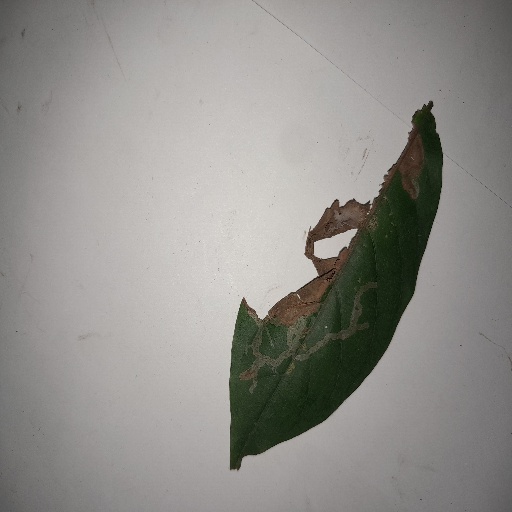
Species: HariTaki
Leaf condition: Bacterial Spot